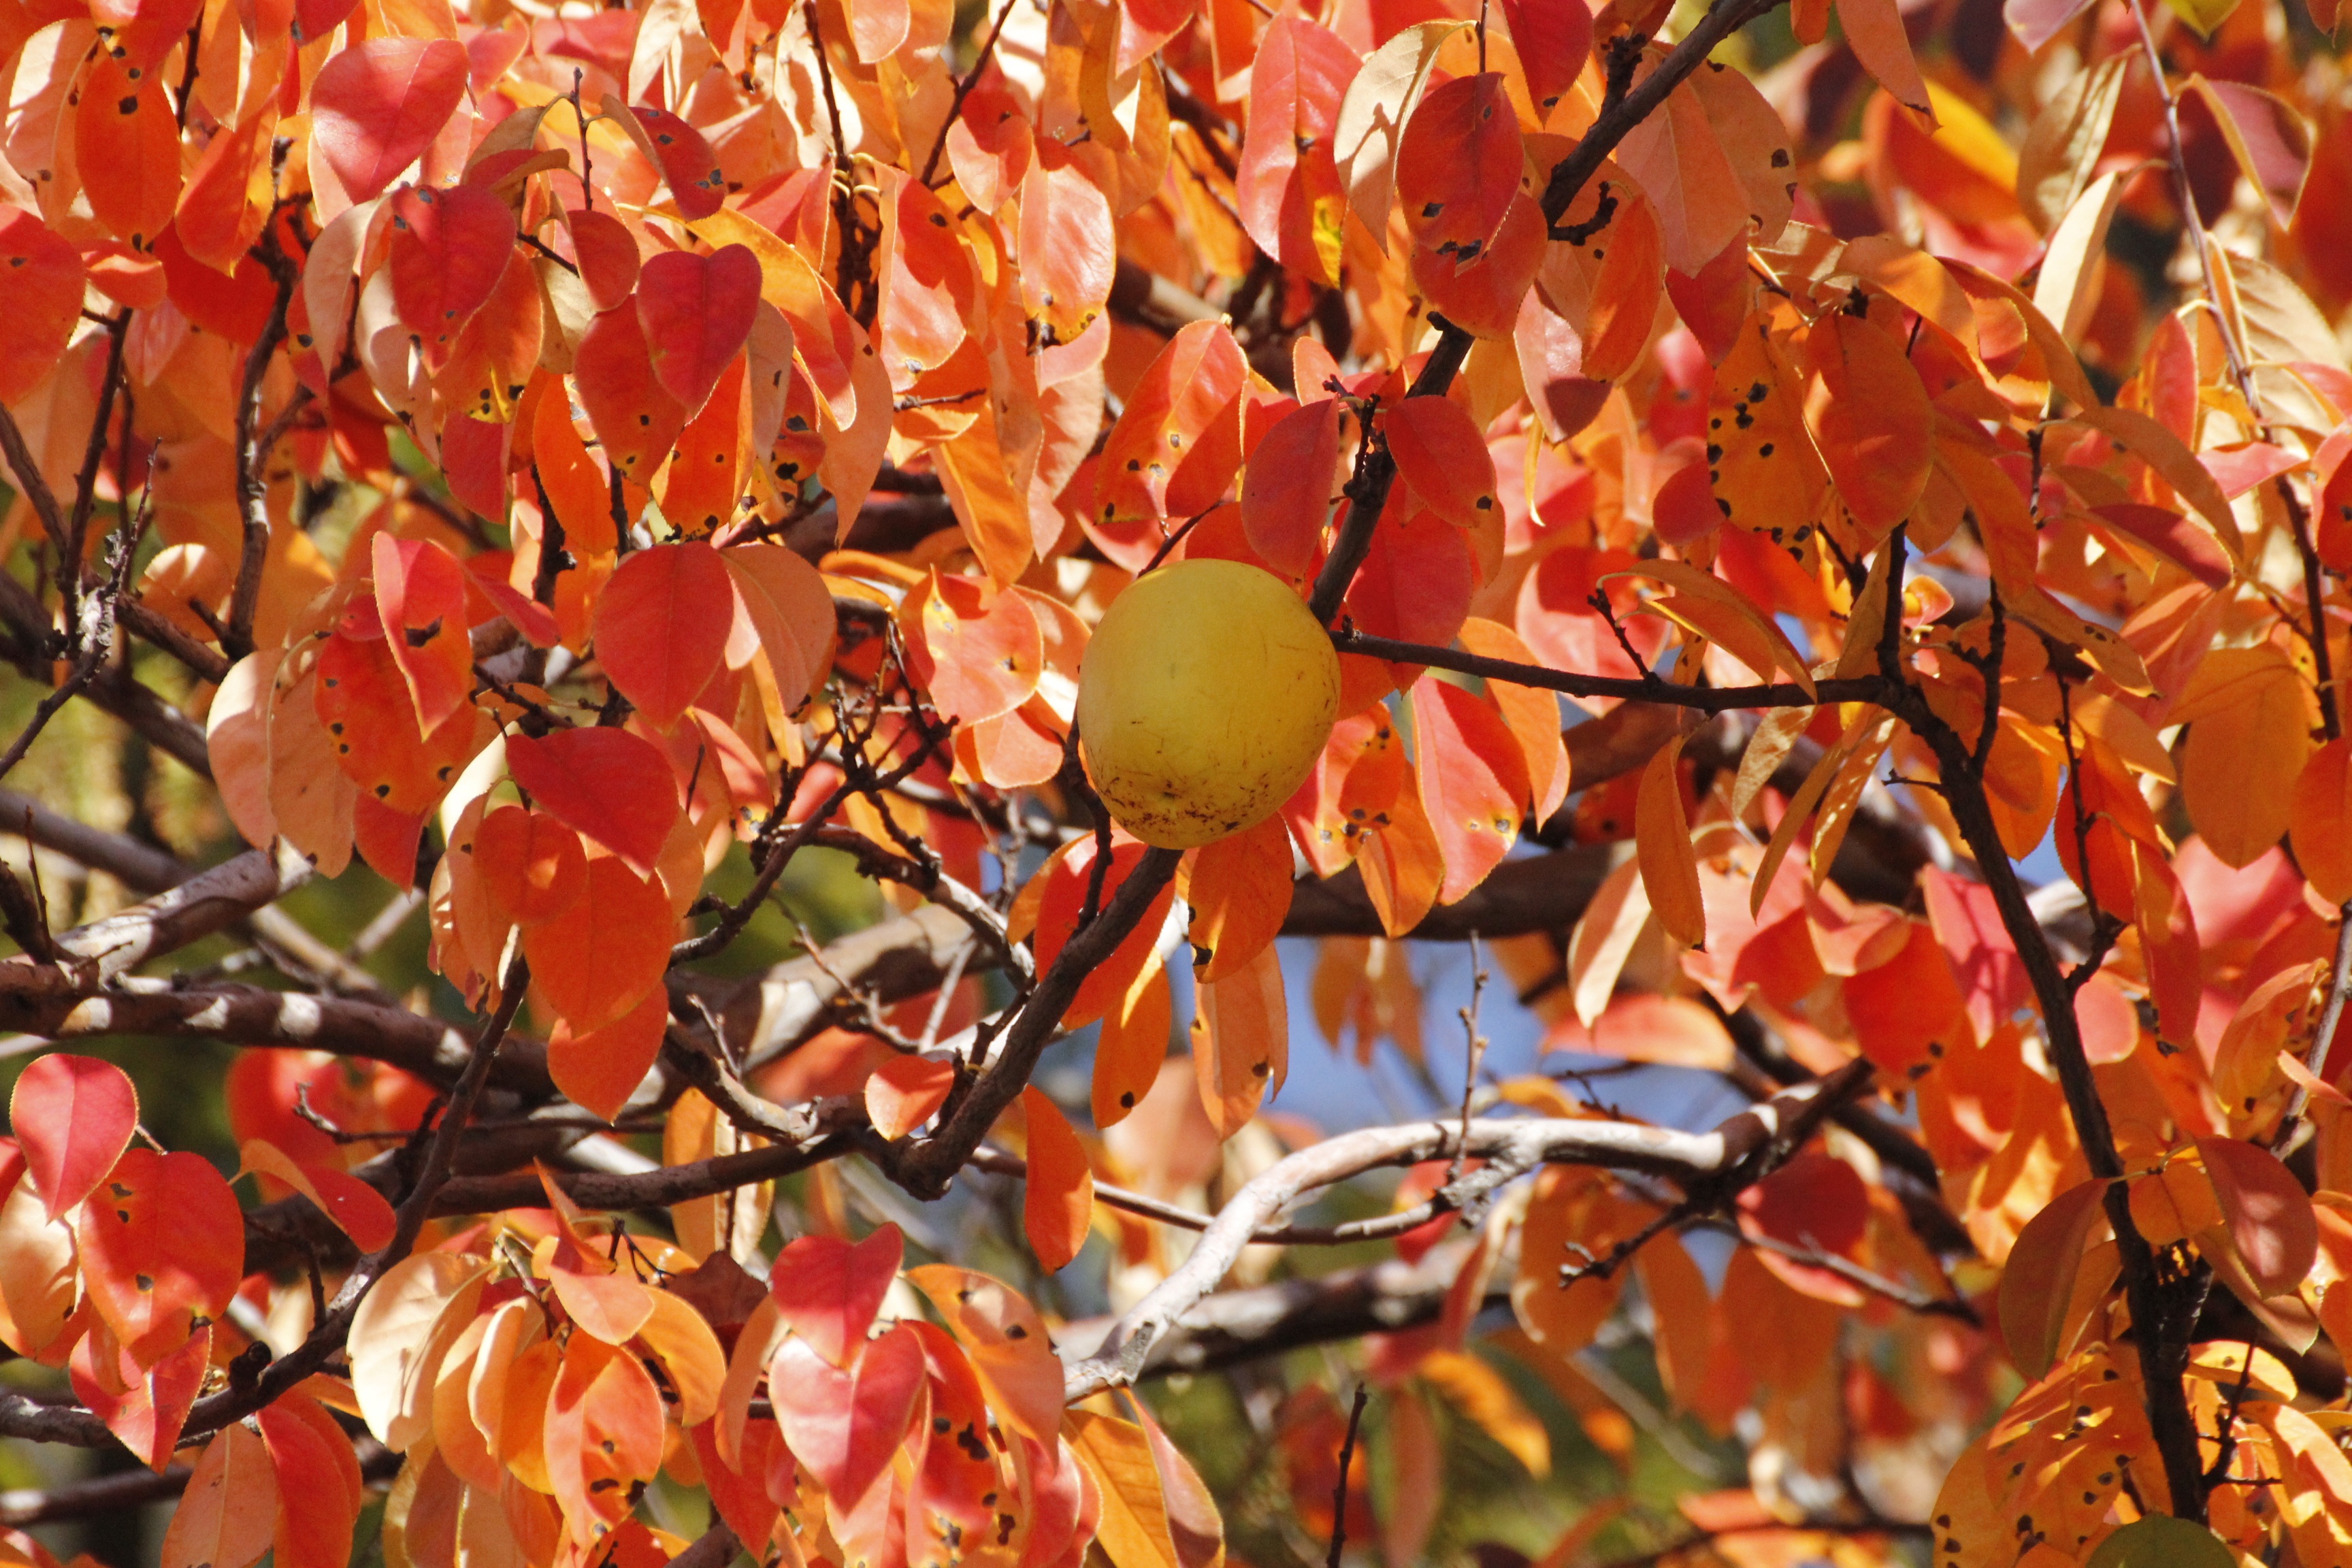
tree, branch, plant, wood, leaf, flower, food, spring, red, produce, autumn, flora, season, shrub, flowering plant, woody plant, land plant, chinese quince